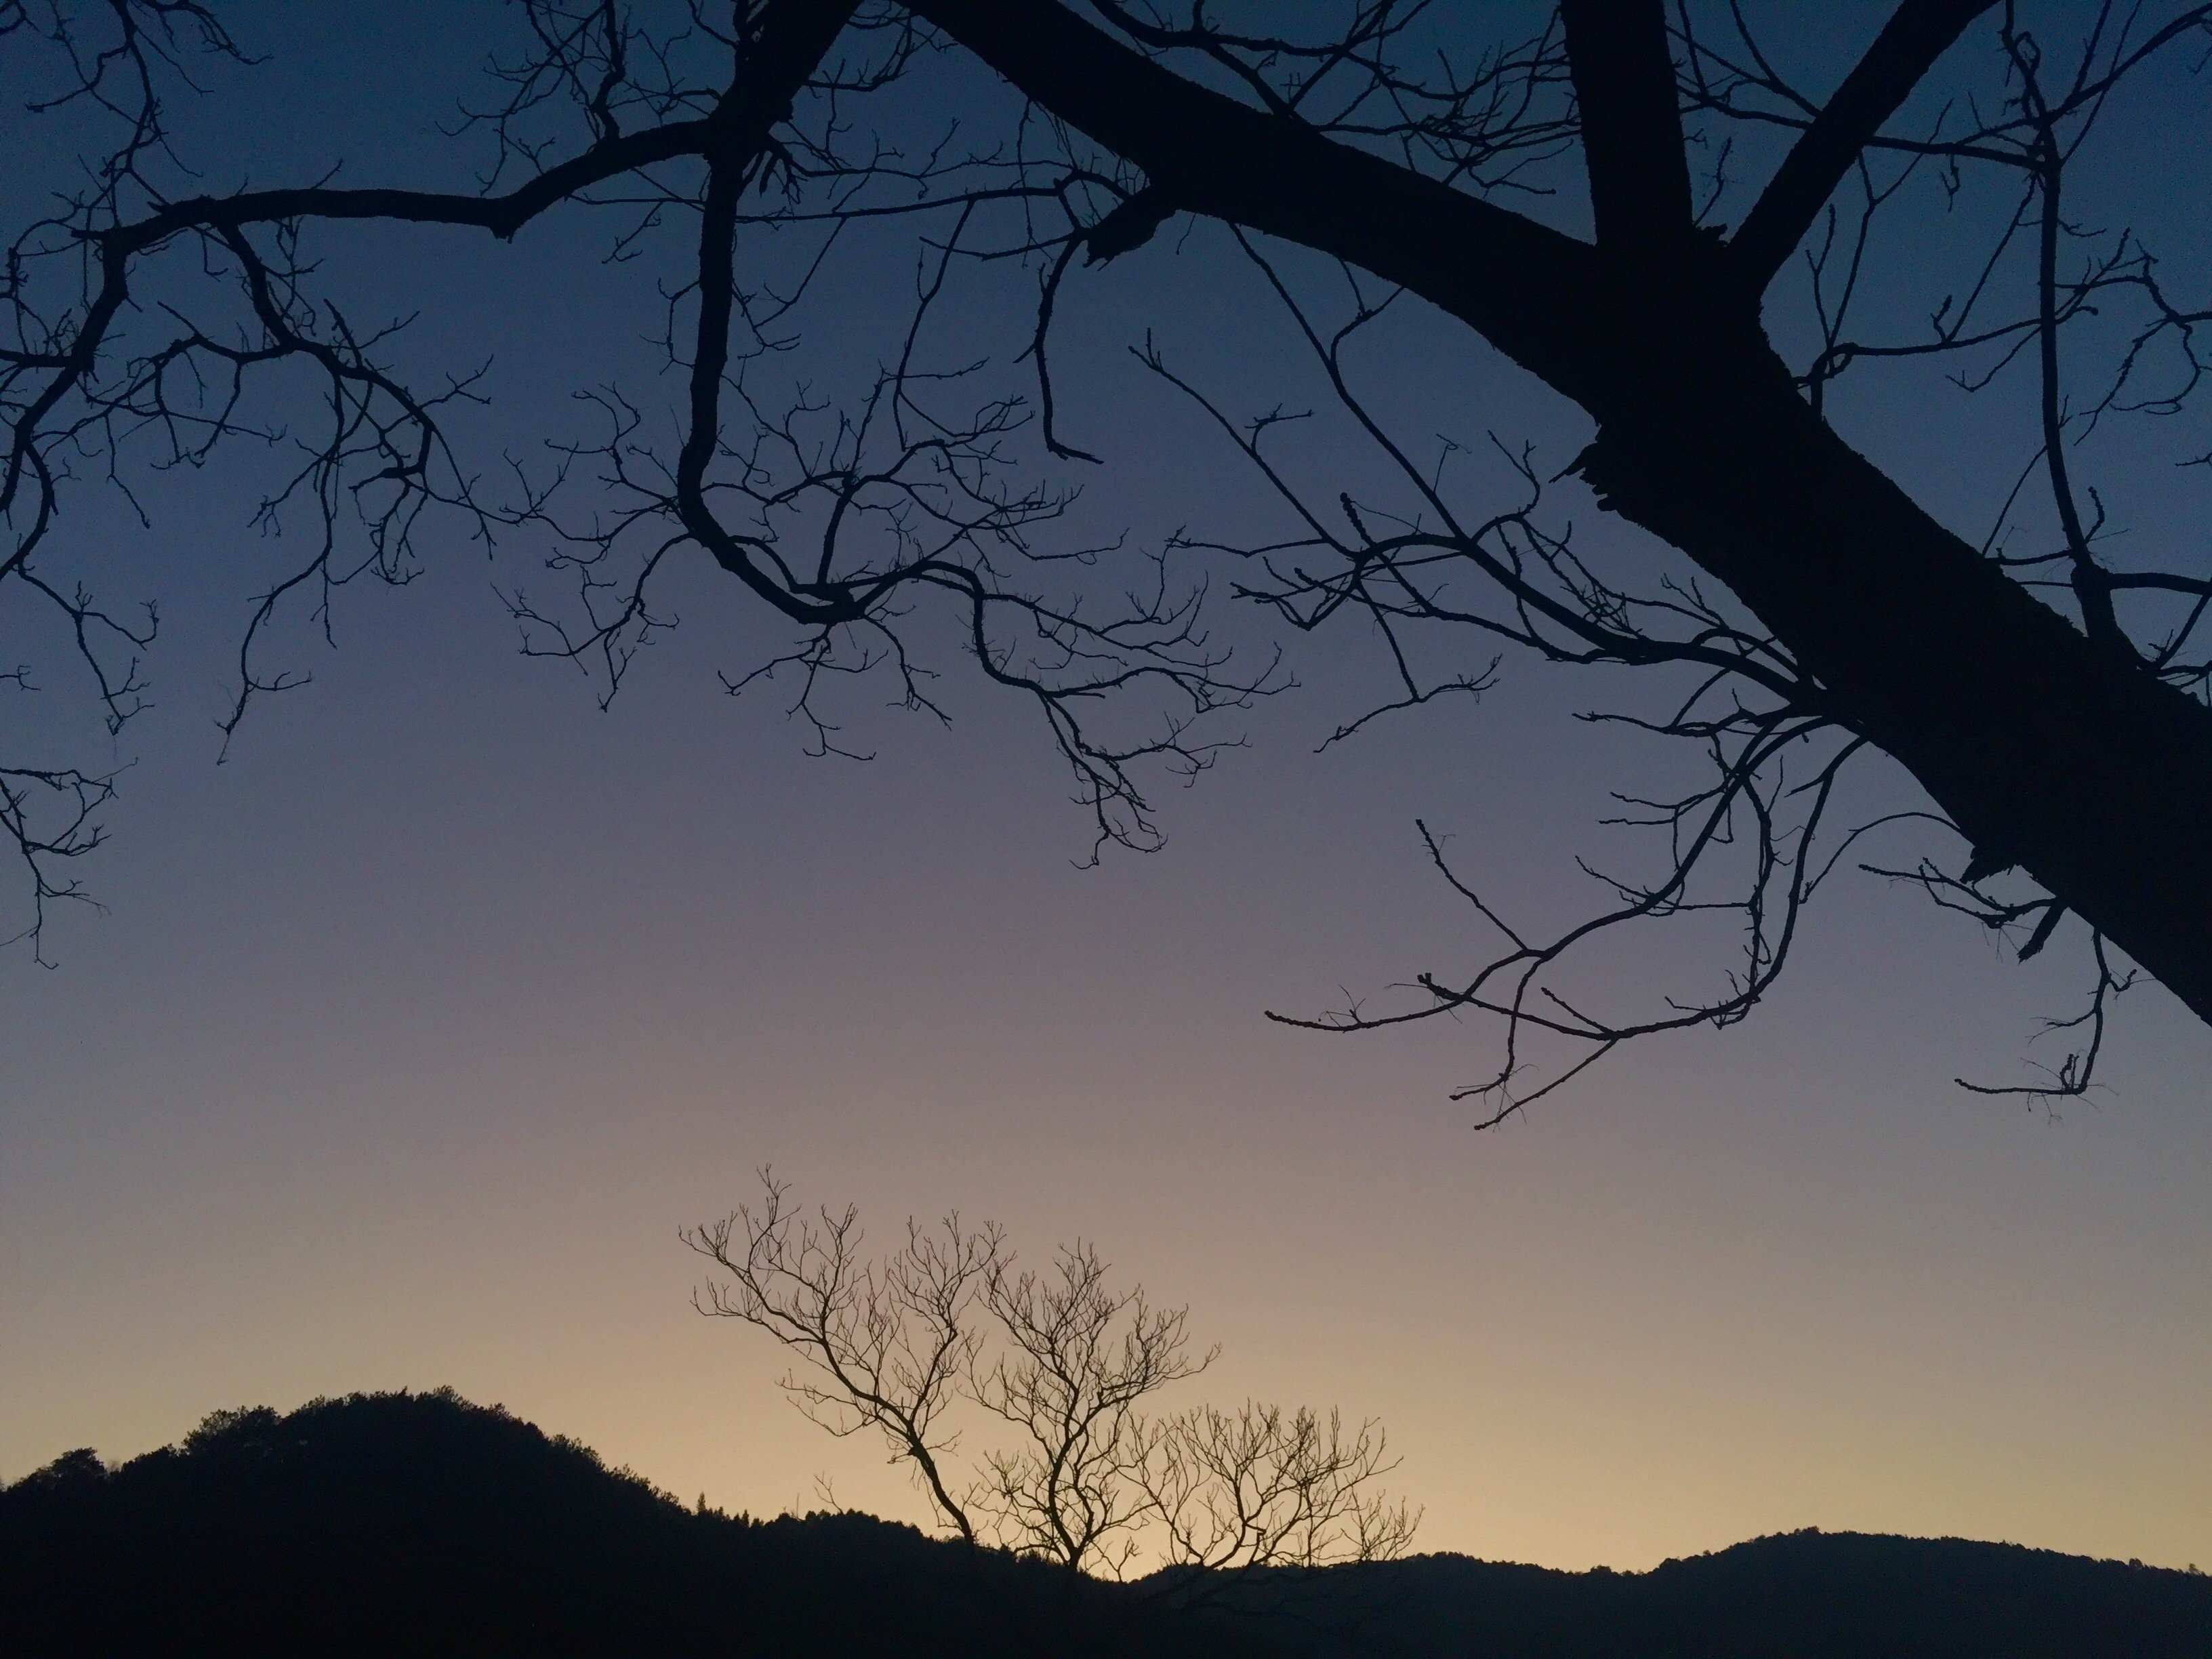
tree, nature, branch, silhouette, cloud, sky, sunrise, sunset, mist, sunlight, morning, dawn, atmosphere, dusk, evening, twilight, darkness, deadwood, atmospheric phenomenon, woody plant, the old tree